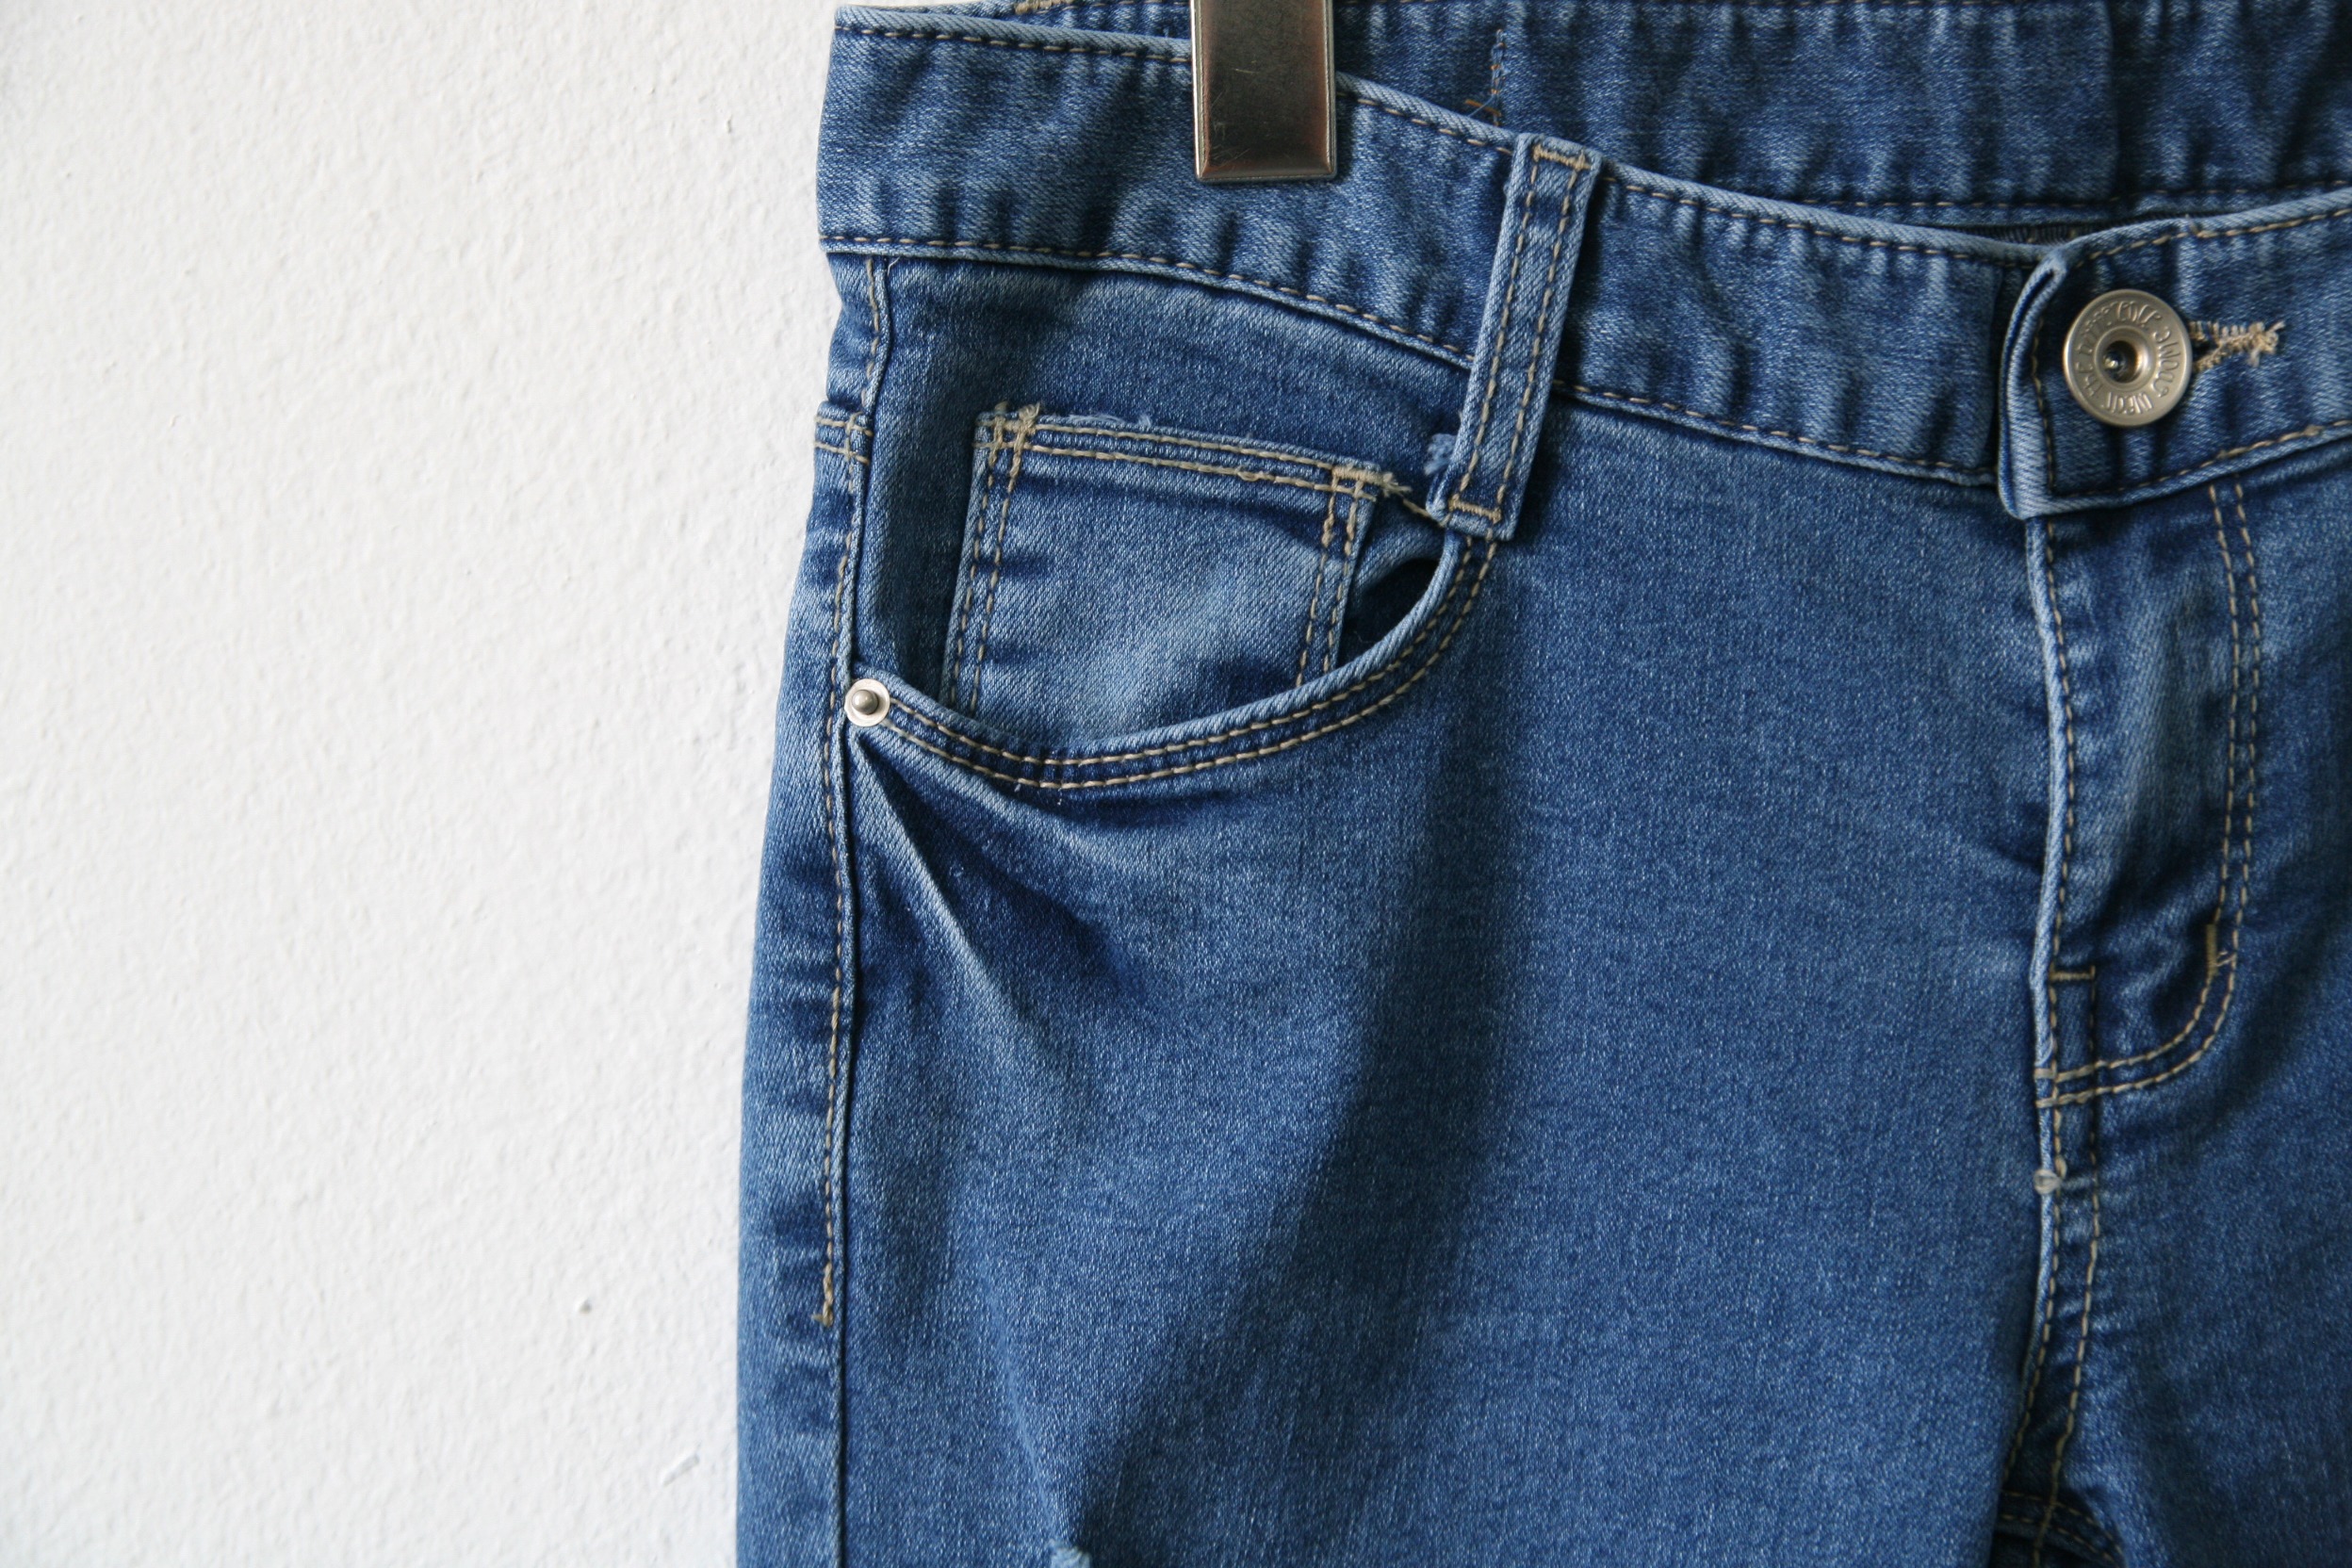
jeans, blue, clothing, material, denim, trousers, textile, detail, pocket, abdomen, bonded